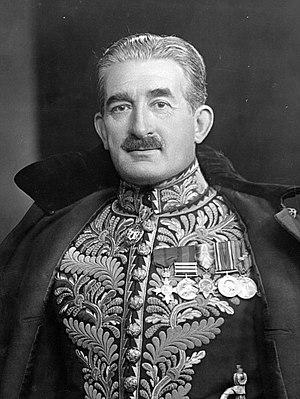
La circonscription de Winchester est une circonscription parlementaire britannique située dans le Hampshire, et représentée dans la Chambre des Communes du Parlement britannique depuis 2010 par Steve Brine du Parti conservateur.